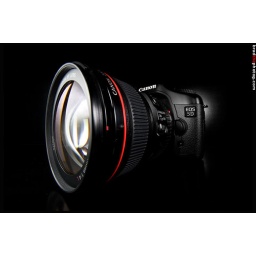
Strobist: 1 580ex and 1 430ex to right and left of camera with white paper walls in front of them.